Abu Hafs Umar al-Murtada

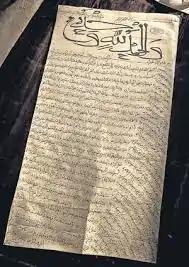
A letter from Abu Hafs Umar al-Murtada to Pope Innocent IV.

During his time as caliph, the area of Morocco under Almohad control was reduced to the region around and including Marrakesh. He was forced to pay tribute to the Marinids. He was ousted by his cousin Abu al-Ula al-Wathiq Idris with the help of Marinid ruler Abu Yusuf Yaqub ibn Abd Al-Haqq, with Idris II then proclaiming himself as caliph.